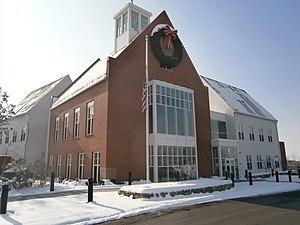
La ville de Farmington est le siège du comté de Davis, dans l’État de l’Utah, aux États-Unis. Lors du recensement de 2010, sa population est de 18 275 habitants, estimée en 2017 à 24 066 habitants.